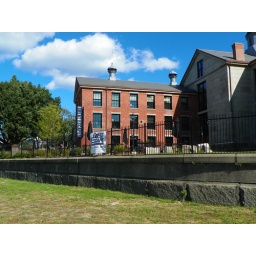
The restaurant is in the red brick building that was used as a laundry